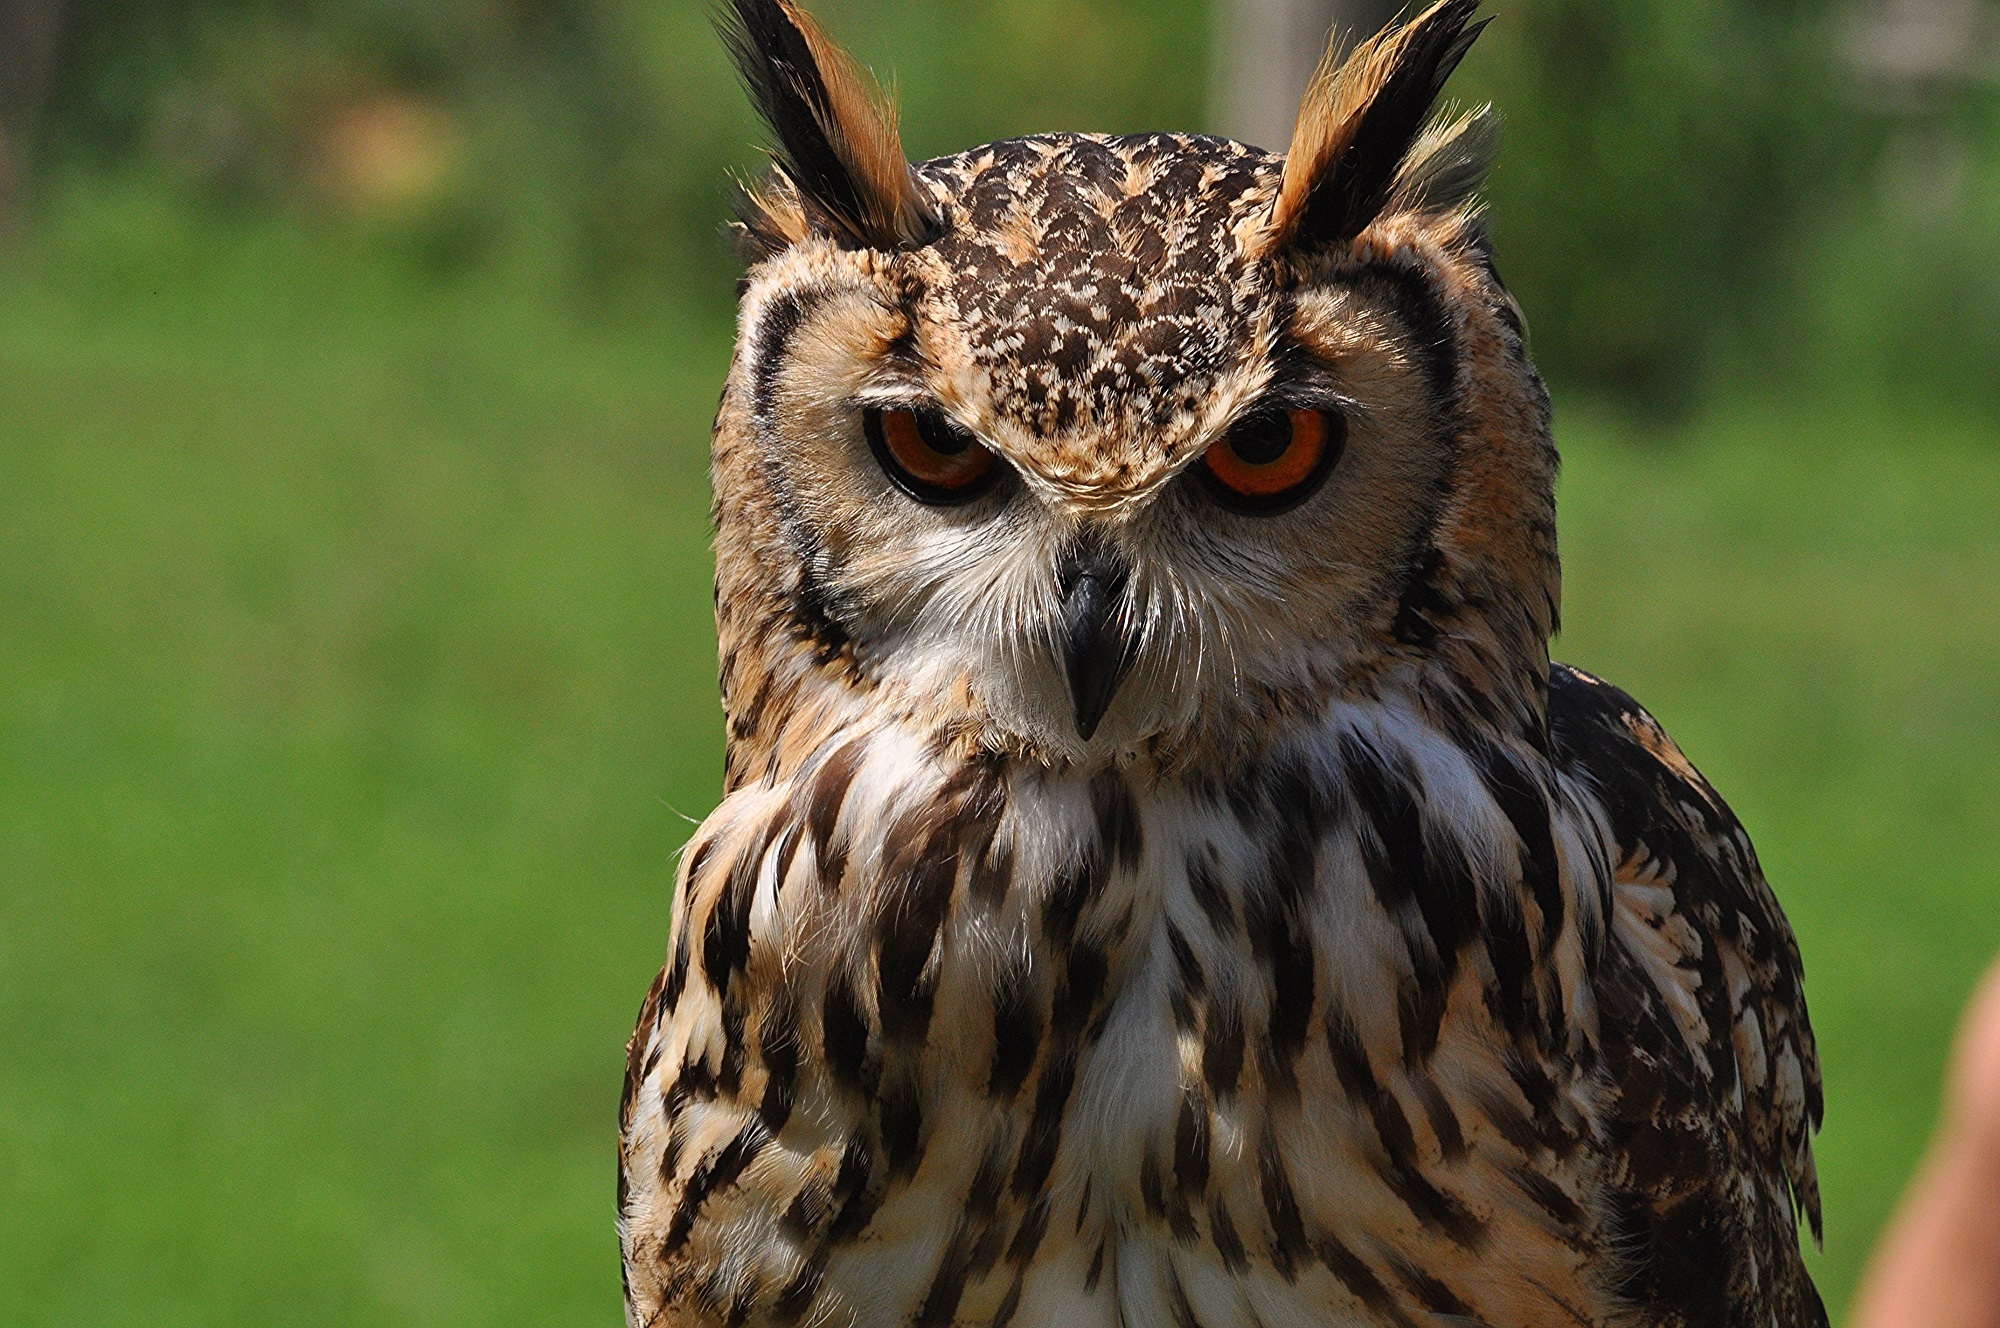
nature, bird, wing, looking, wildlife, portrait, beak, predator, owl, fauna, raptor, bird of prey, close up, outdoors, vertebrate, hunter, nocturnal, buzzard, perched, eurasian eagle owl, accipitriformes